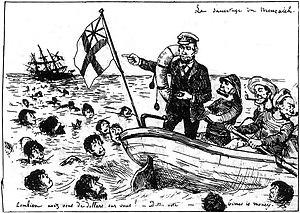
Georges Bigot, artiste français ayant consacré la majeure partie de sa carrière au Japon, est l'un des premiers à estimer que les traités inégaux imposés au Japon doivent être révisés. Dans cette illustration, Bigot satirise le naufrage d'un navire postal français au large de Shanghai en 1887 en le comparant avec la conduite de l'équipage britannique du Normanton1. Dans cette image, le capitaine Drake, debout dans un canot de sauvetage, demande aux naufragés
L'incident du Normanton est le nom des événements précédant et suivant le naufrage du navire marchand britannique Normanton au large de l'actuelle préfecture de Wakayama au Japon le 24 octobre 1886. Le navire est enregistré à la compagnie Madamson & Bell au moment où il s'échoue et coule tandis que tous les passagers japonais tentent leur chance à la nage, en vain. L'événement suscite un important tollé dans l'opinion publique japonaise lorsque l'enquête met en lumière les injustices des traités inégaux imposés au Japon par les puissances occidentales.